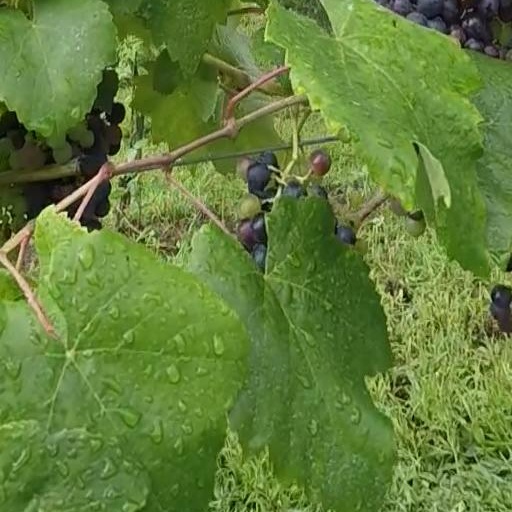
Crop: grape